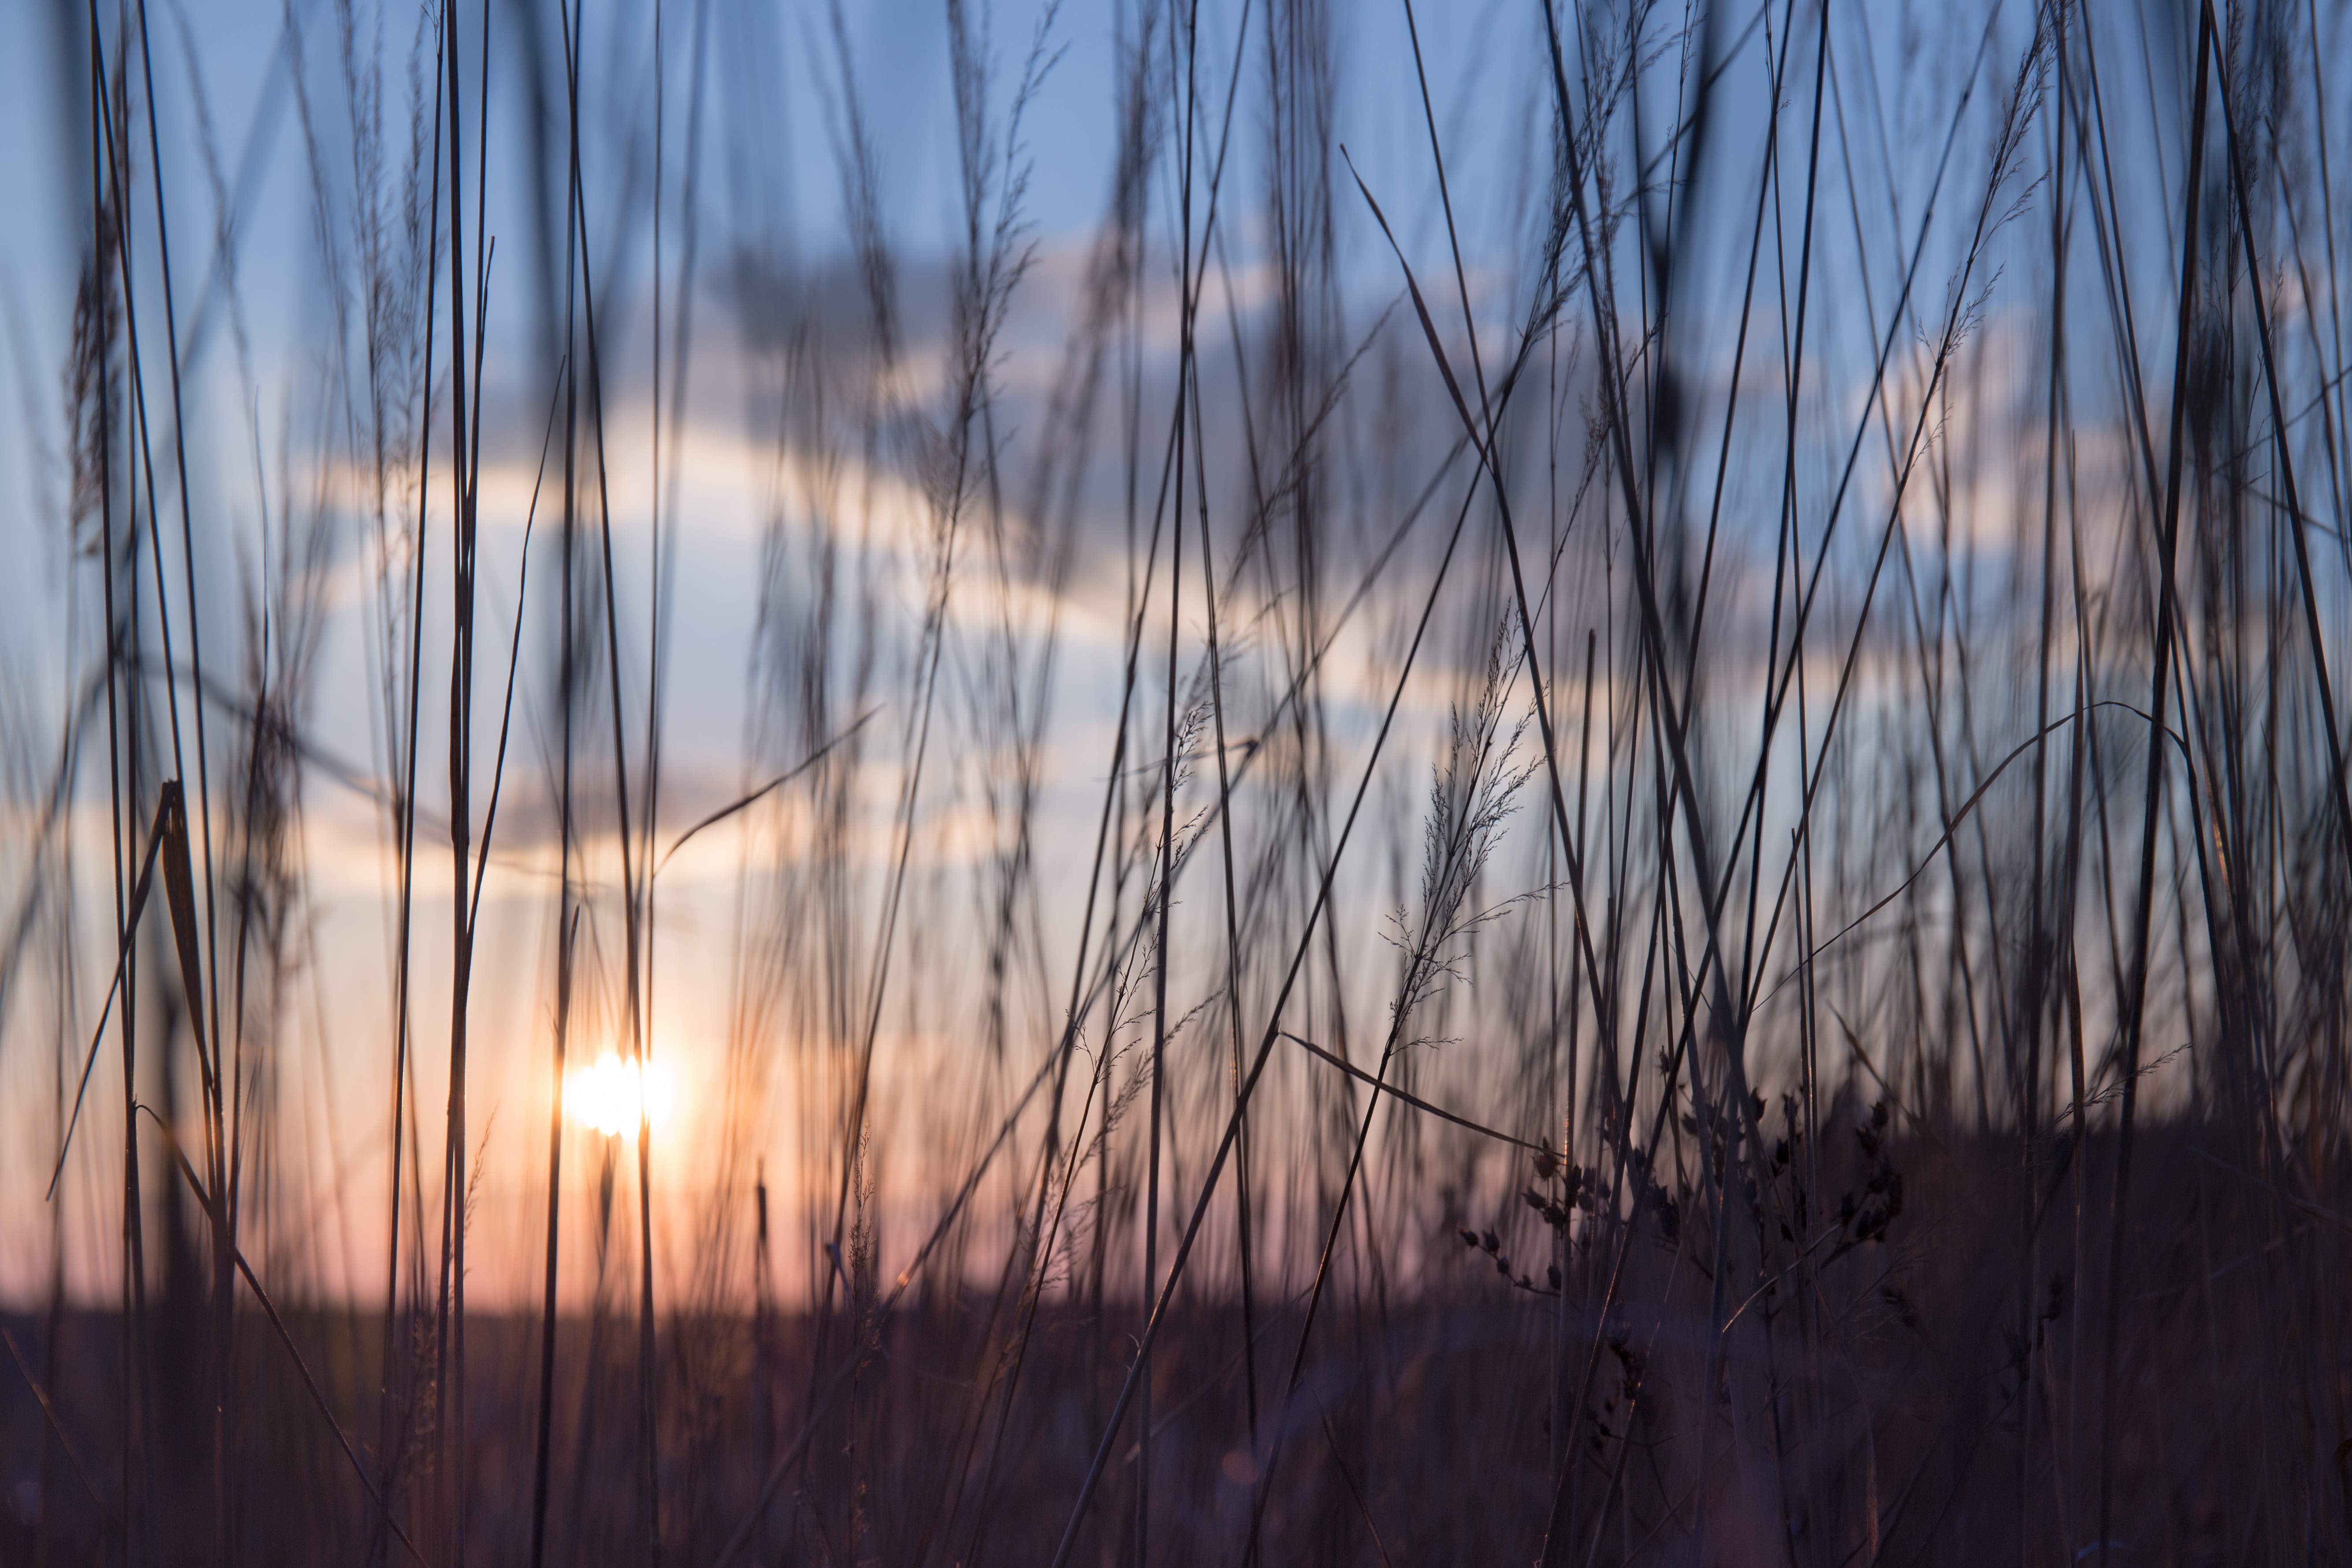
tree, nature, grass, branch, sunset, sunlight, morning, frost, reflection, autumn, season, habitat, natural environment, atmospheric phenomenon, grass family, woody plant